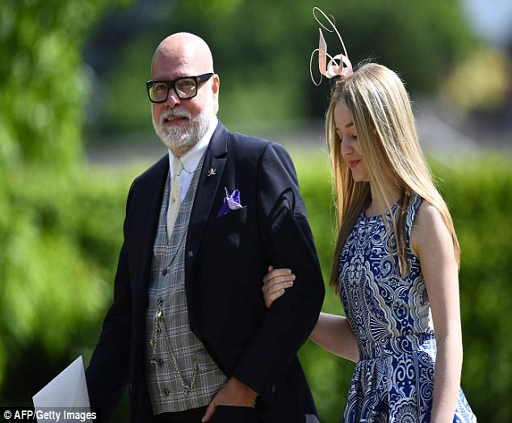
person , uncle of the bride , attends the wedding of celebrity and banker